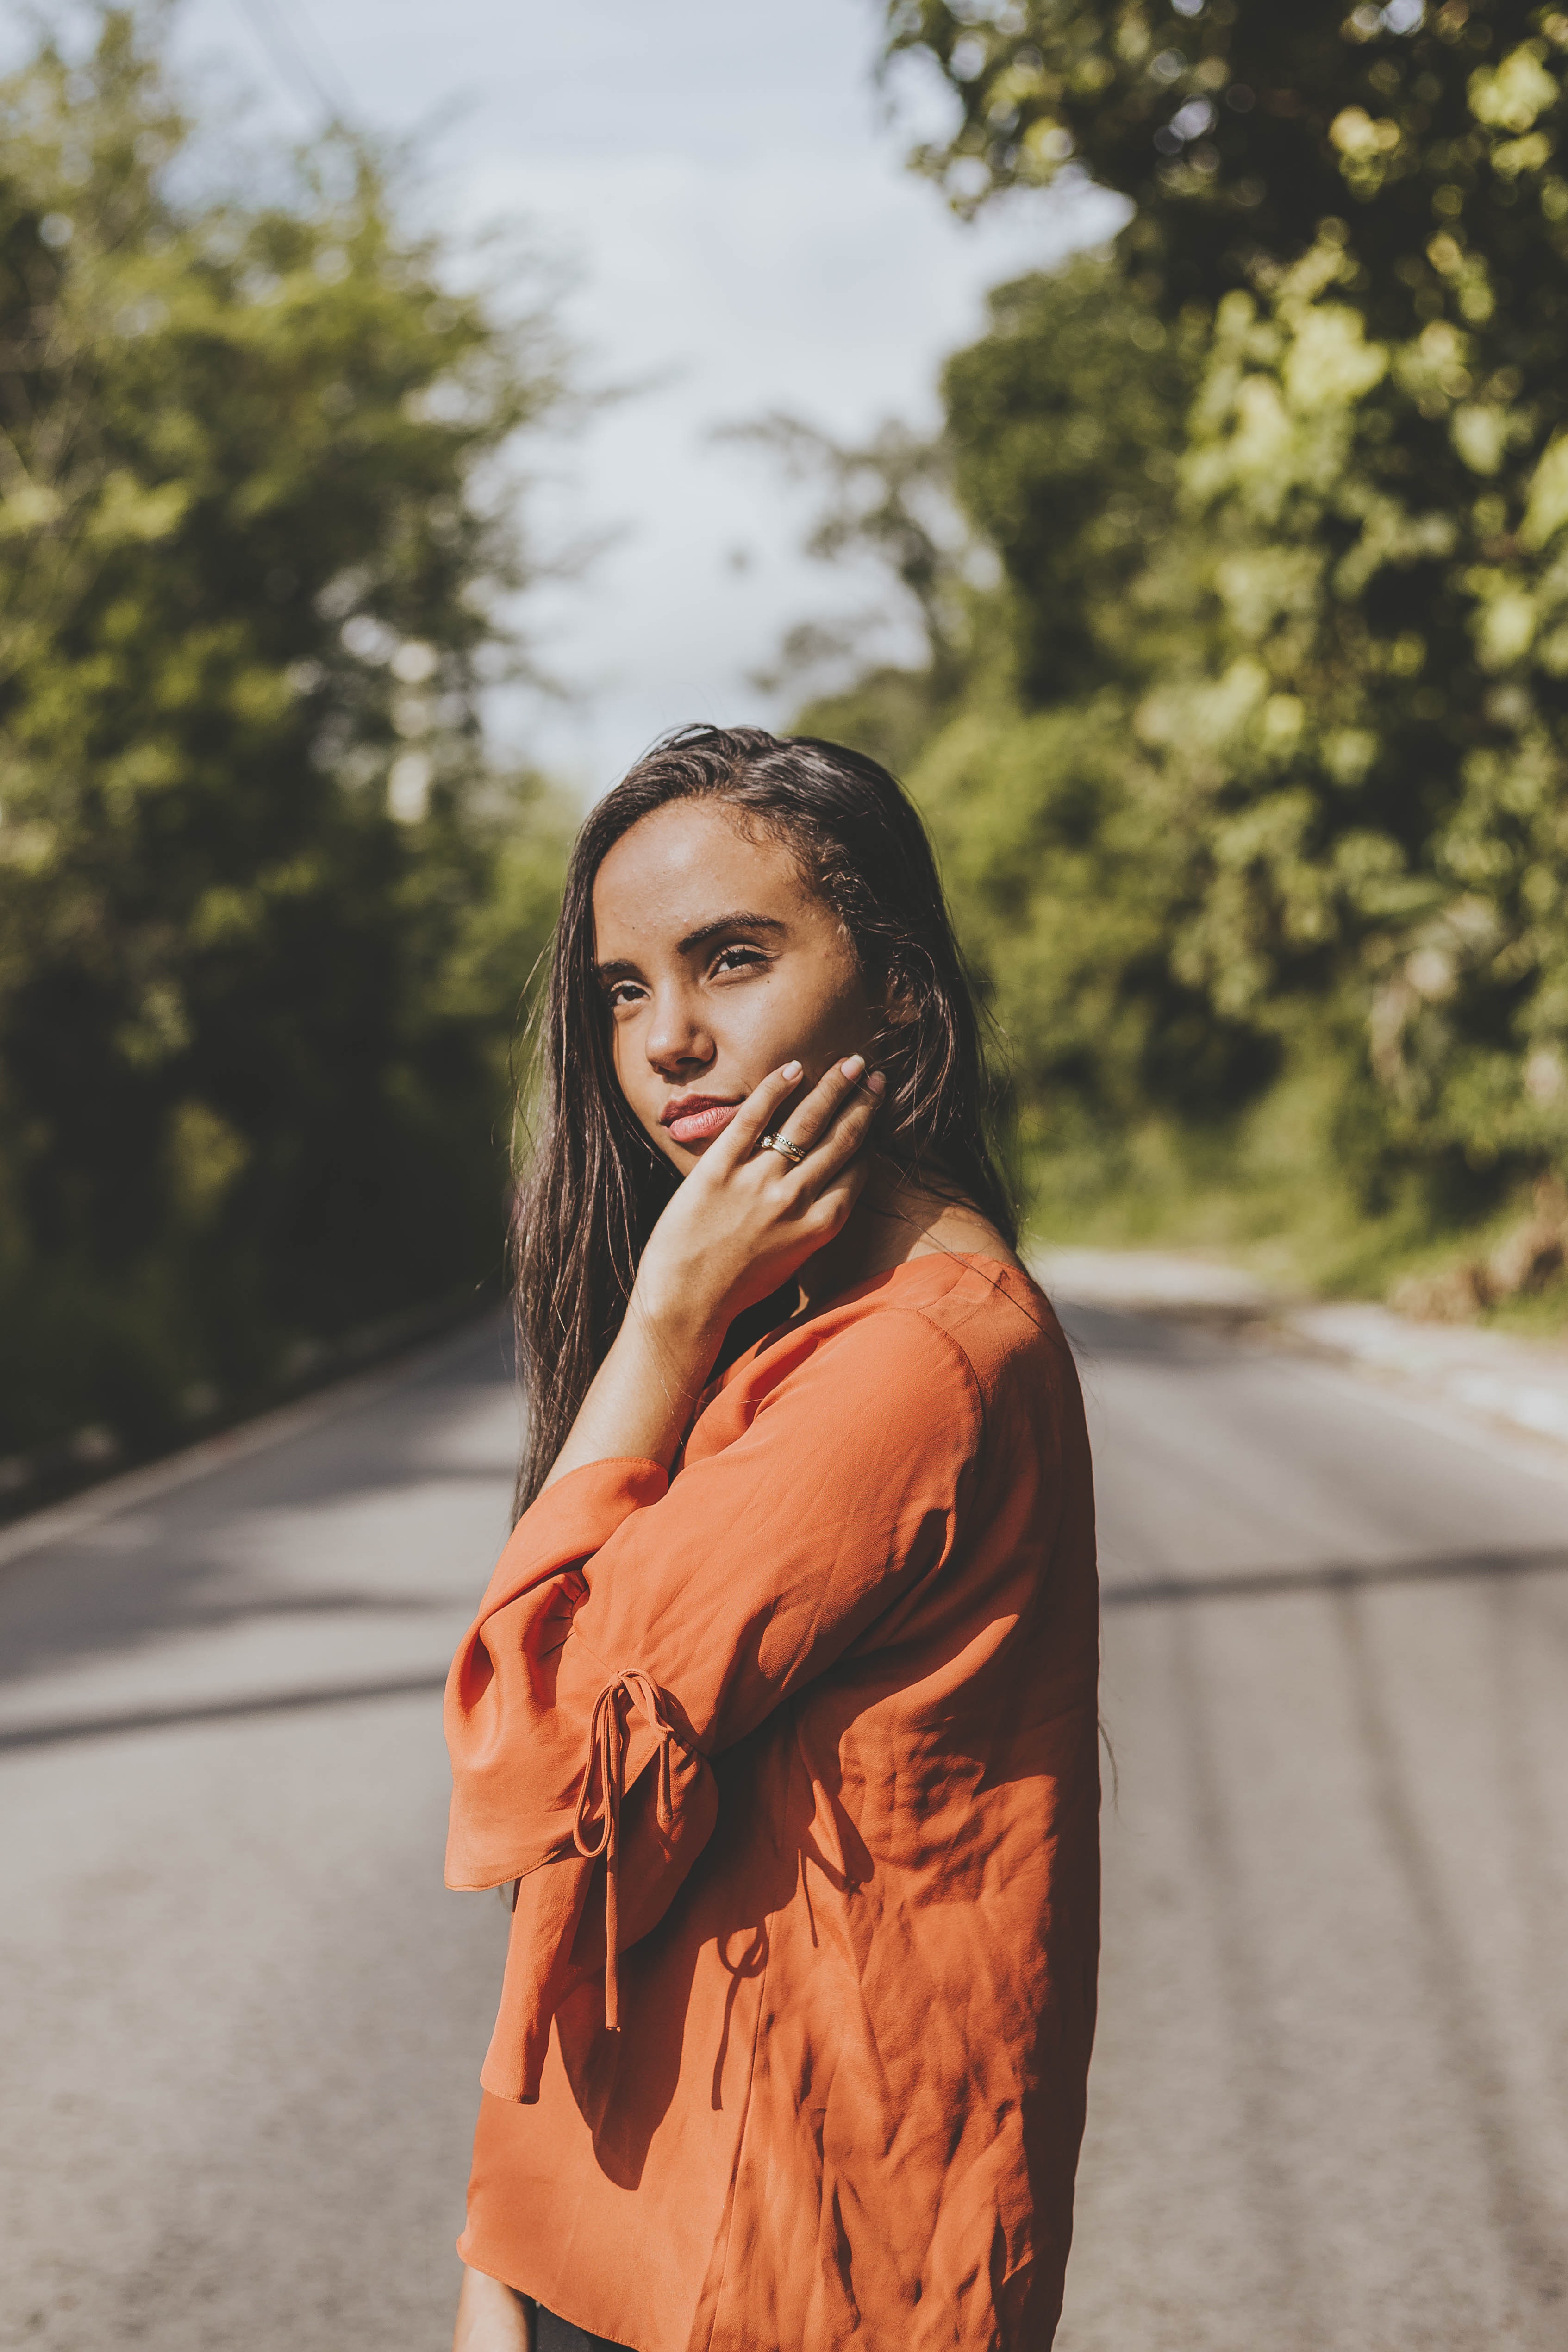
hair, beauty, shoulder, lady, orange, photo shoot, yellow, fashion, pink, long hair, photography, dress, tree, sunlight, brown hair, smile, model, leaf, eye, summer, lip, street fashion, joint, cool, happy, black hair, portrait photography, style